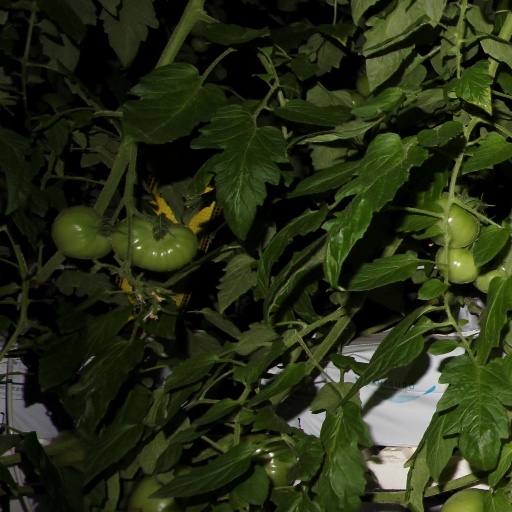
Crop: tomato